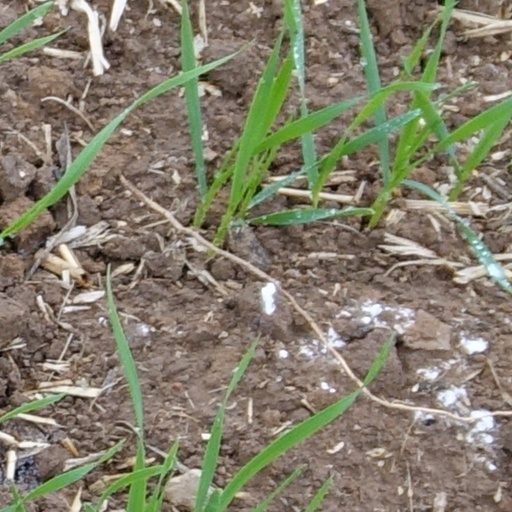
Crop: wheat